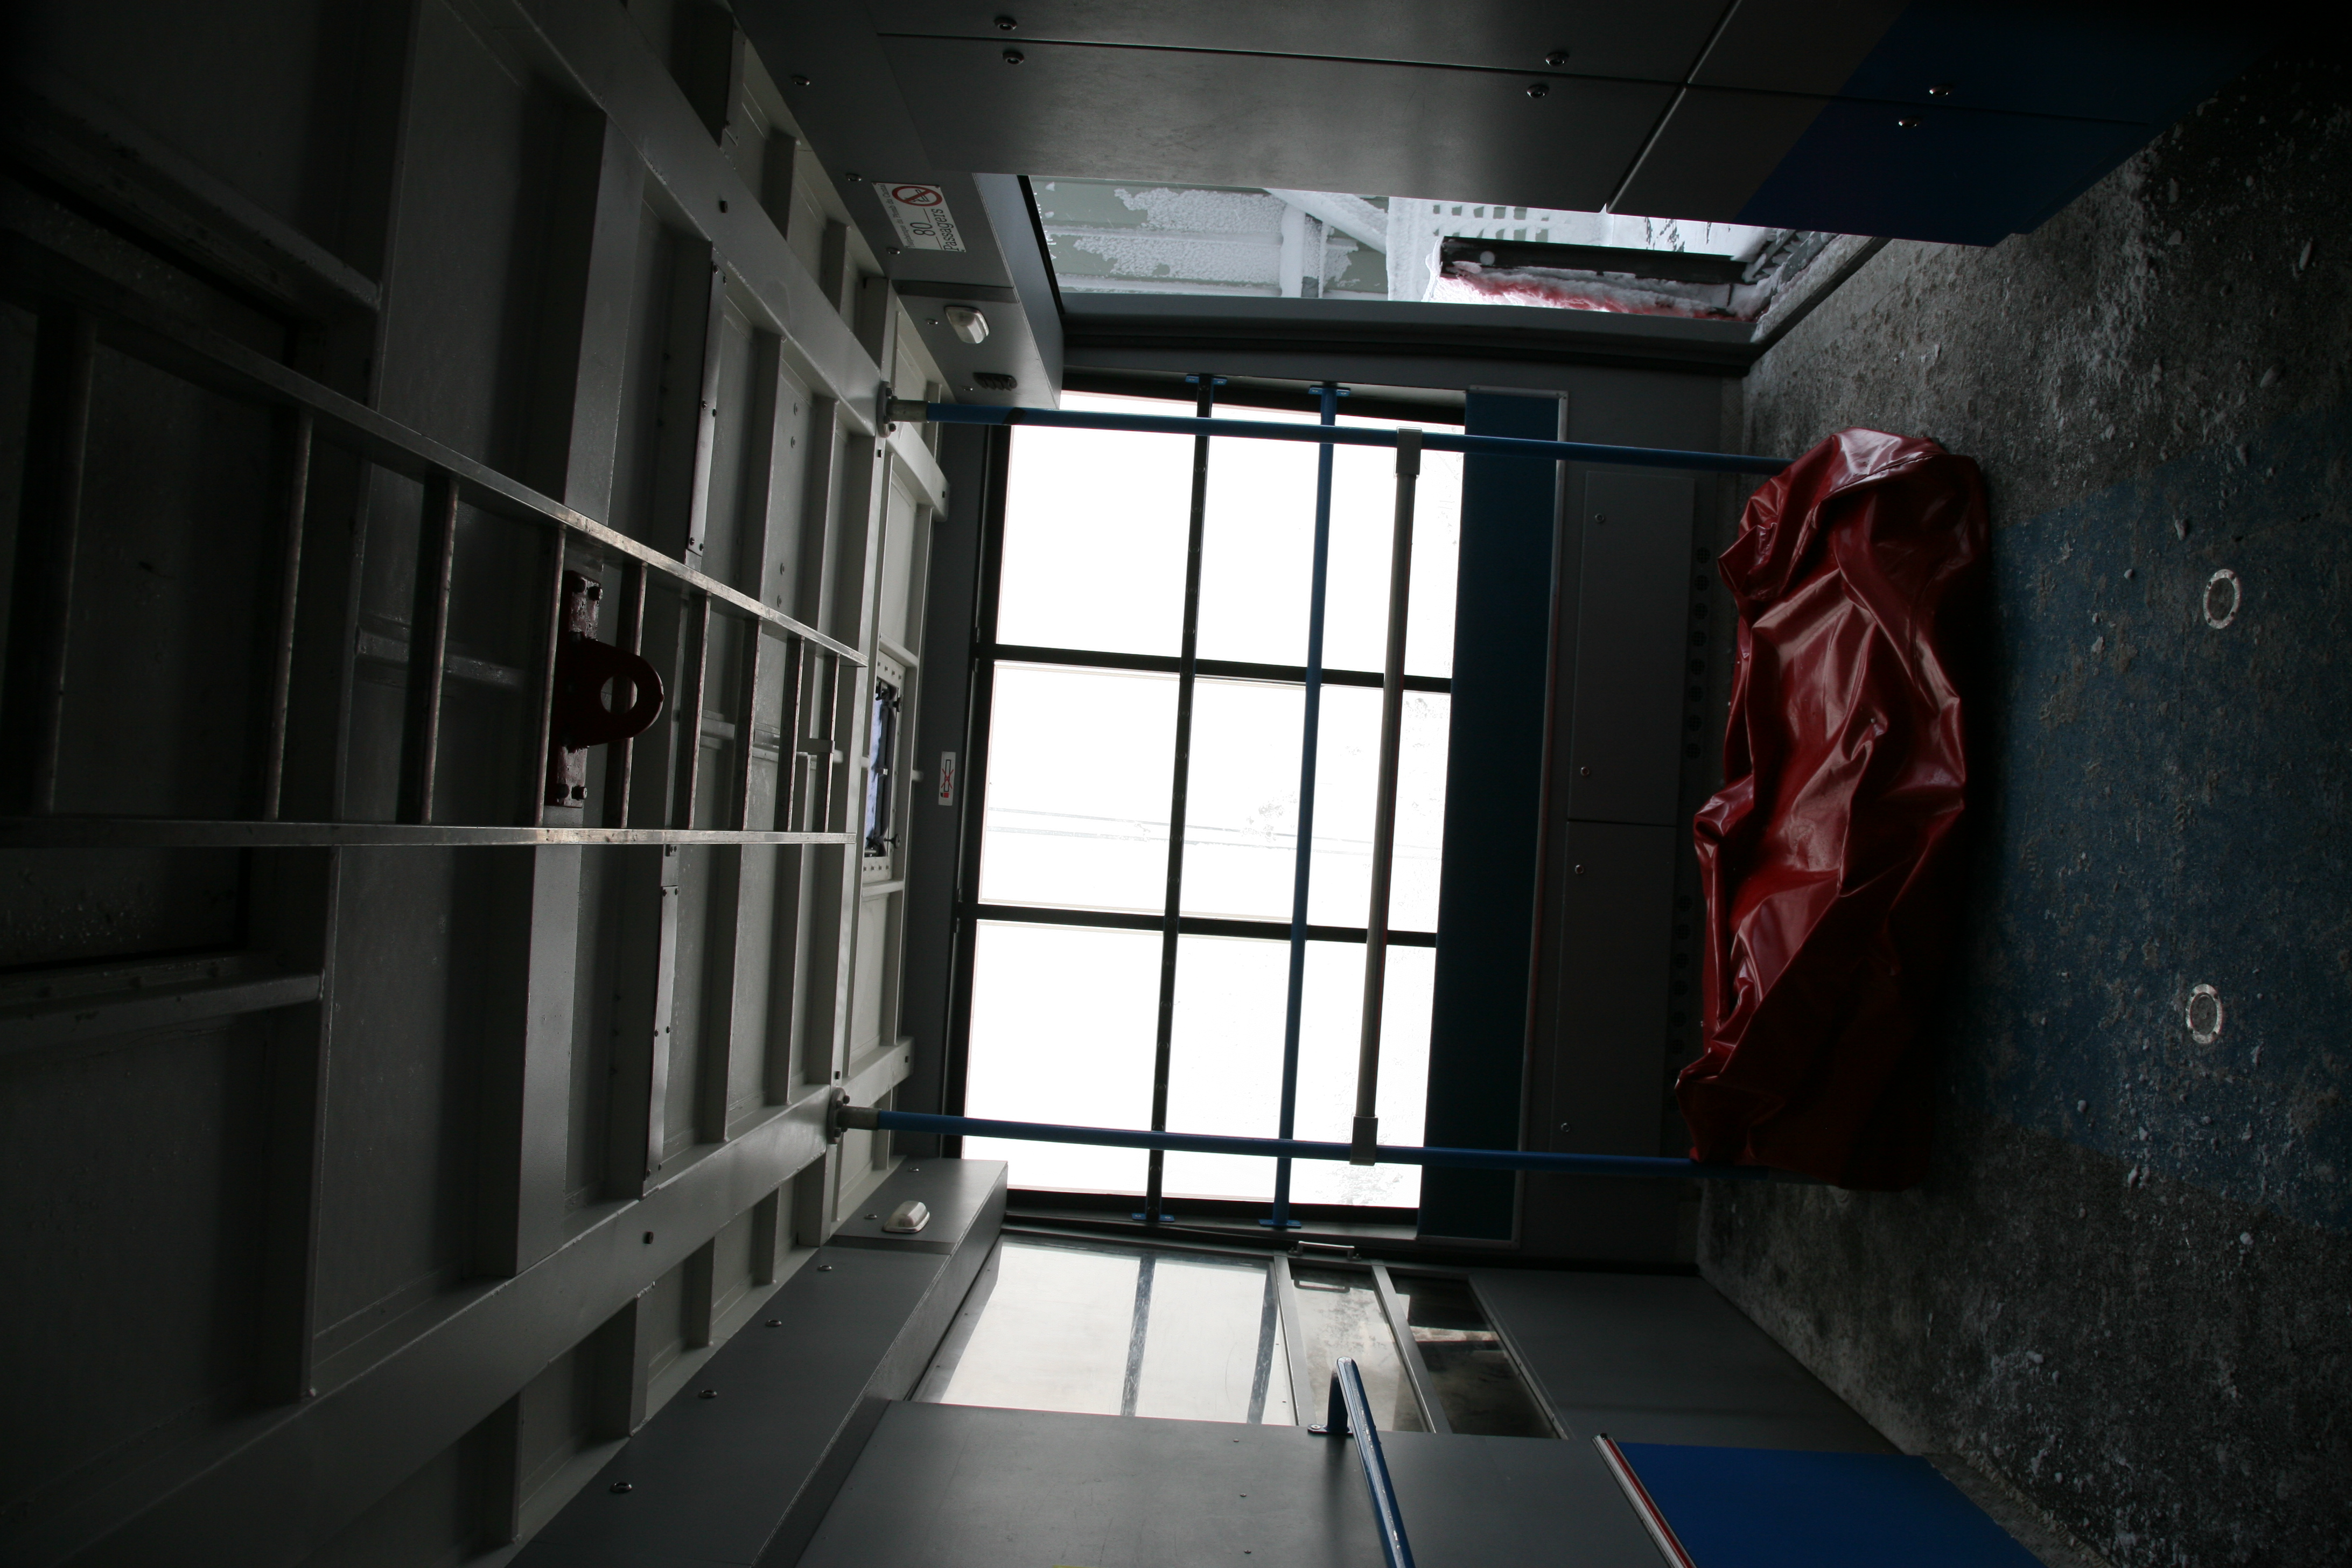
snow, light, house, home, france, ceiling, station, room, interior design, auvergne, hiver, neige, design, ski, cablecar, cantal, superlioran, lioran, t l ph rique